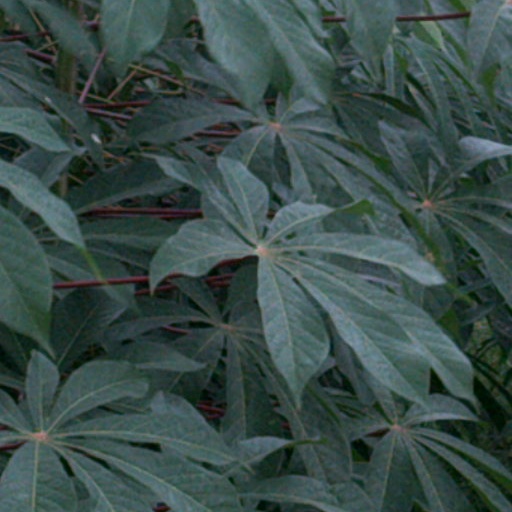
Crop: cassava